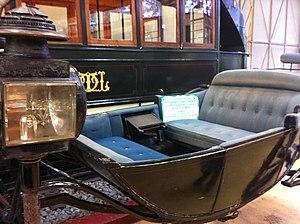
Voiture de Sadi Carnot lors de son assassinat à Lyon.
L'assassinat de Sadi Carnot, 5ᵉ président de la République française, a eu lieu le 24 juin 1894 à Lyon.